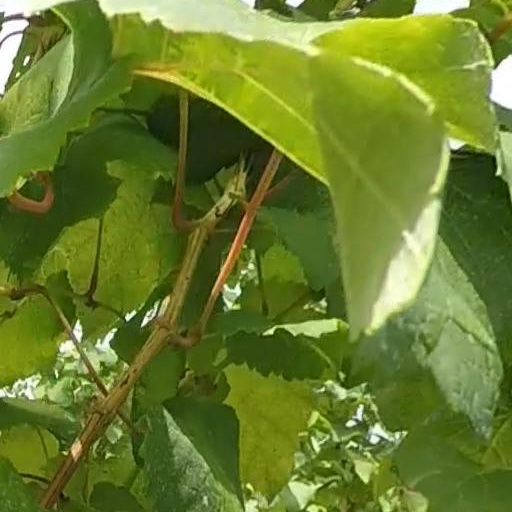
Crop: grape